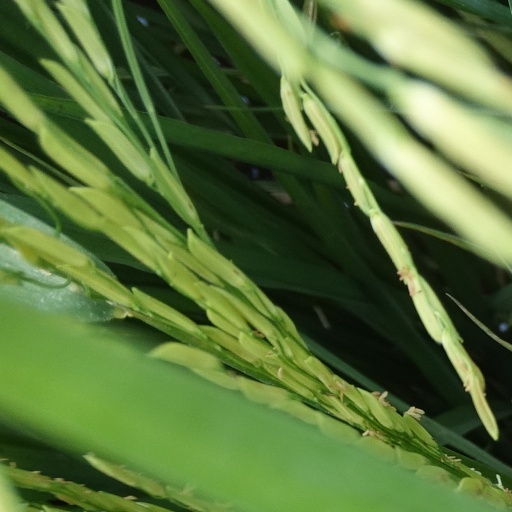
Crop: rice